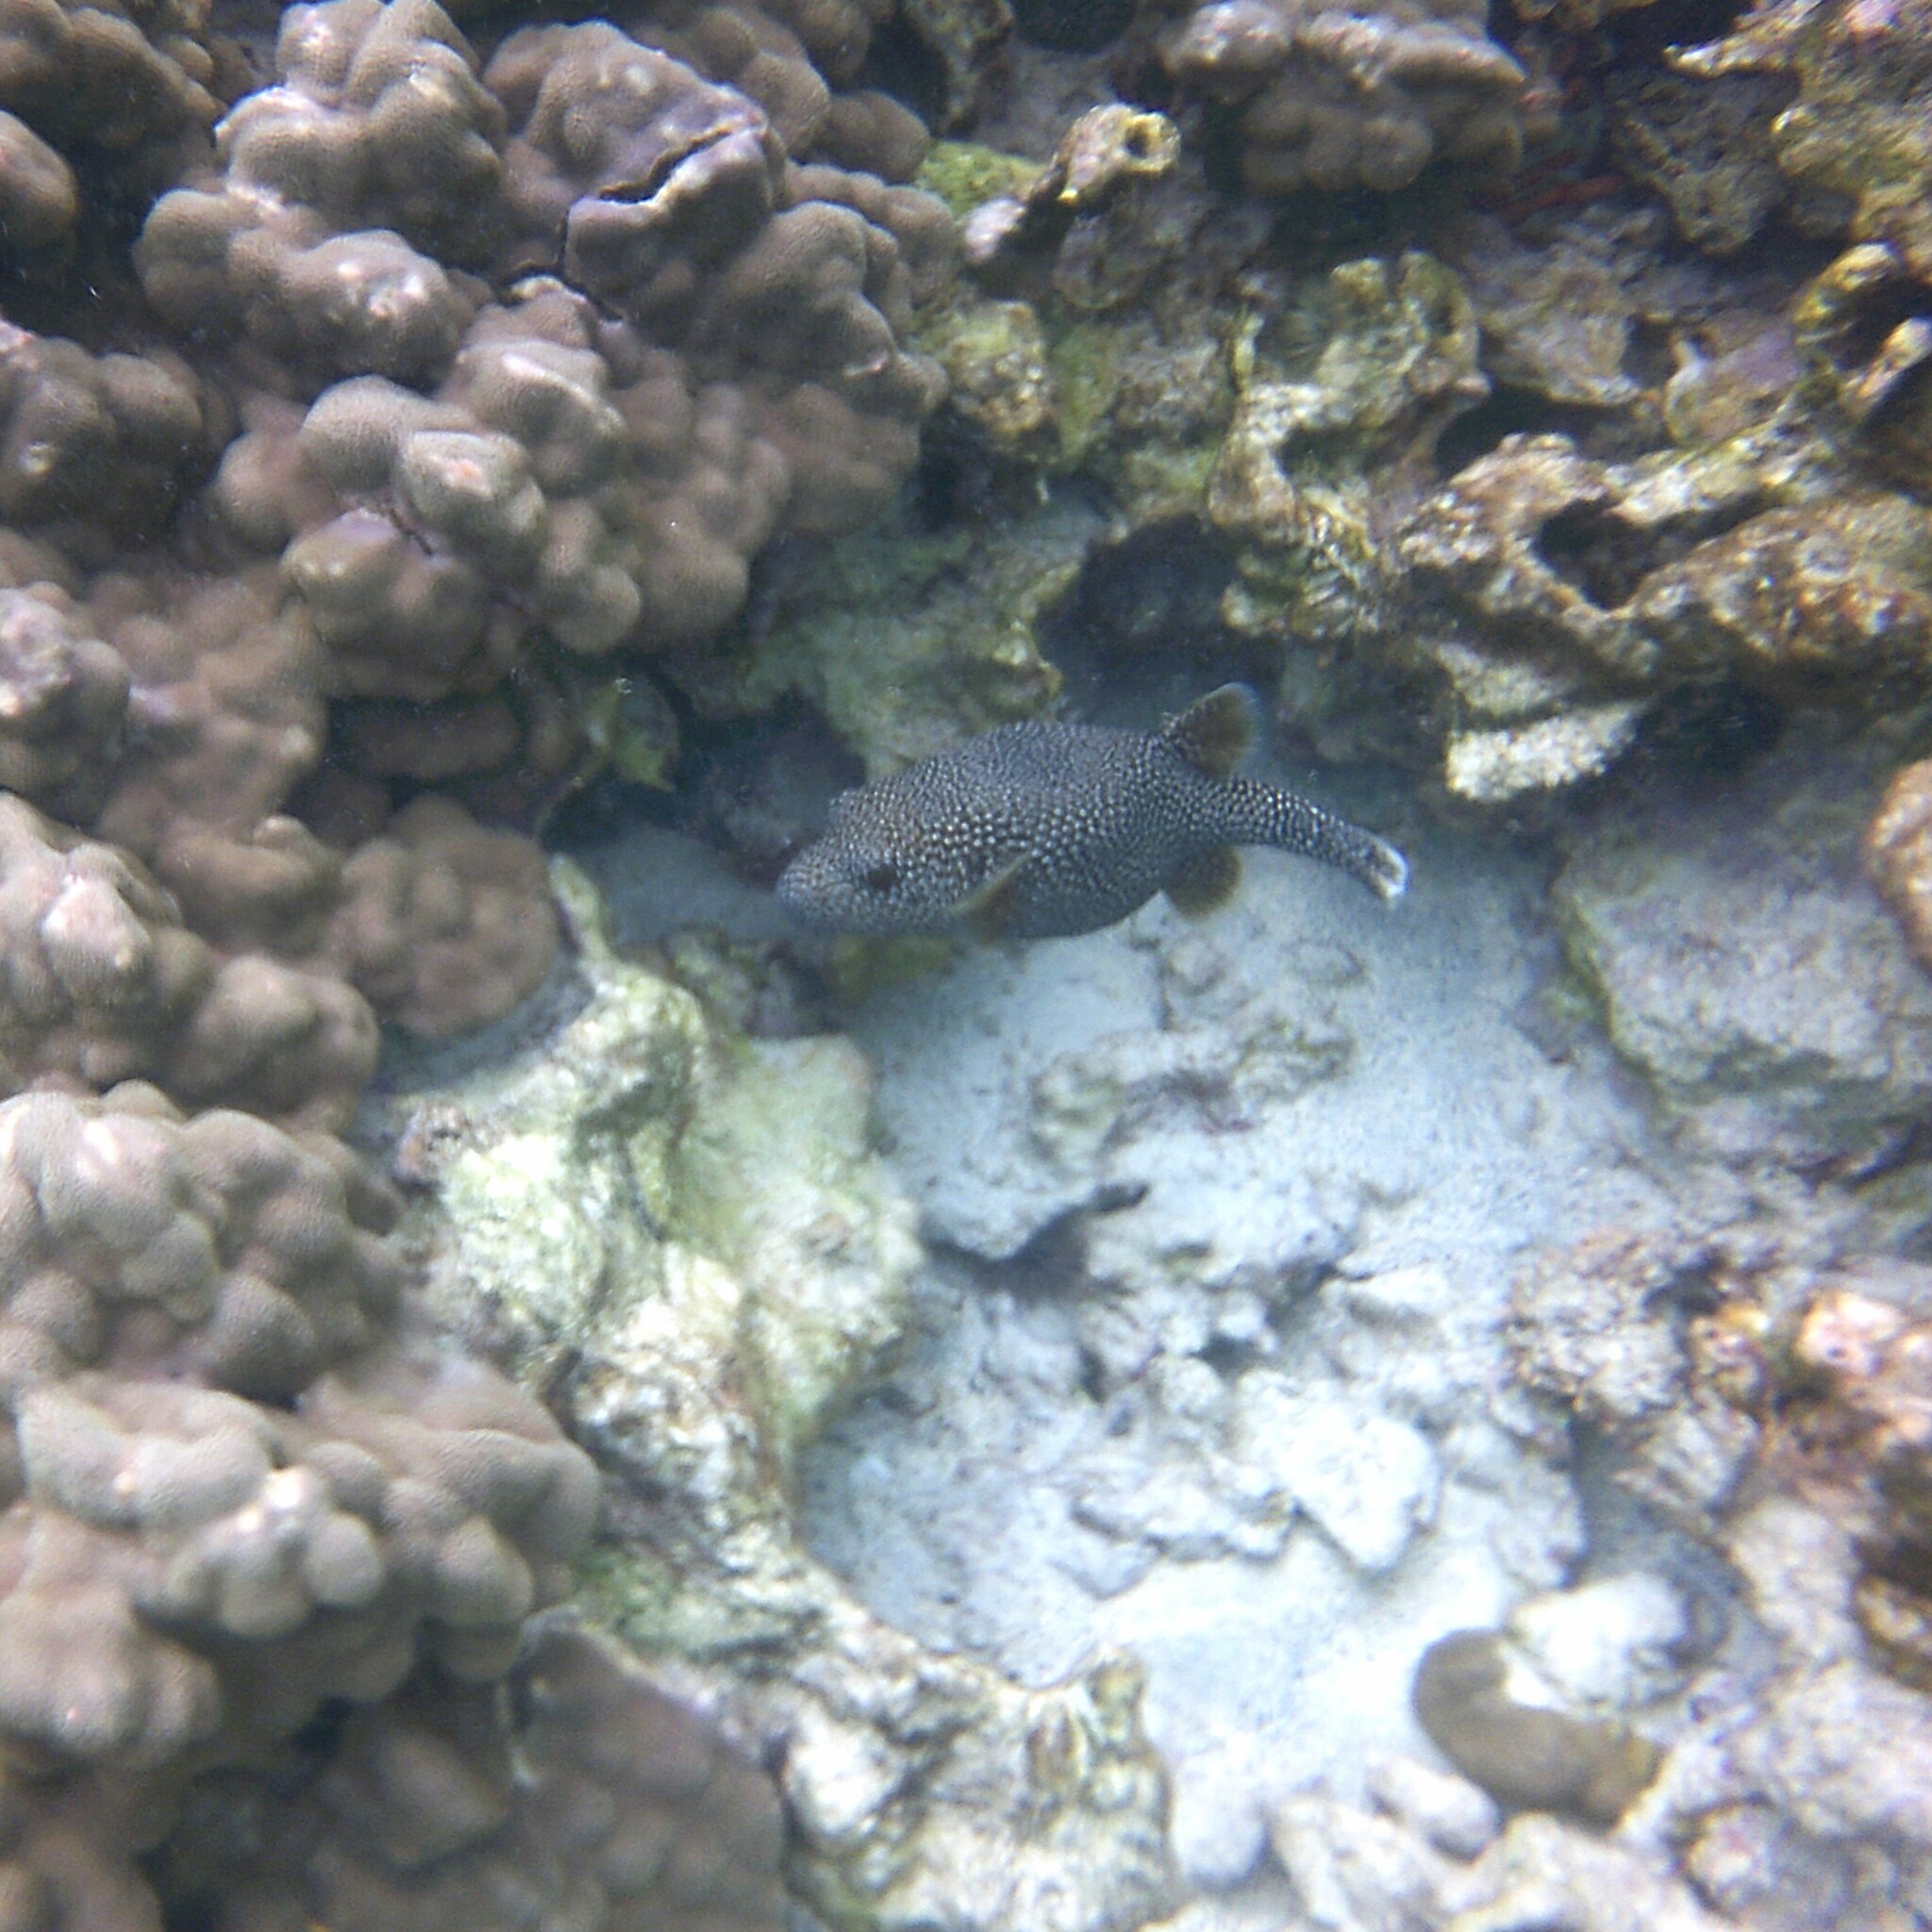
Arothron meleagris (Guineafowl Puffer)